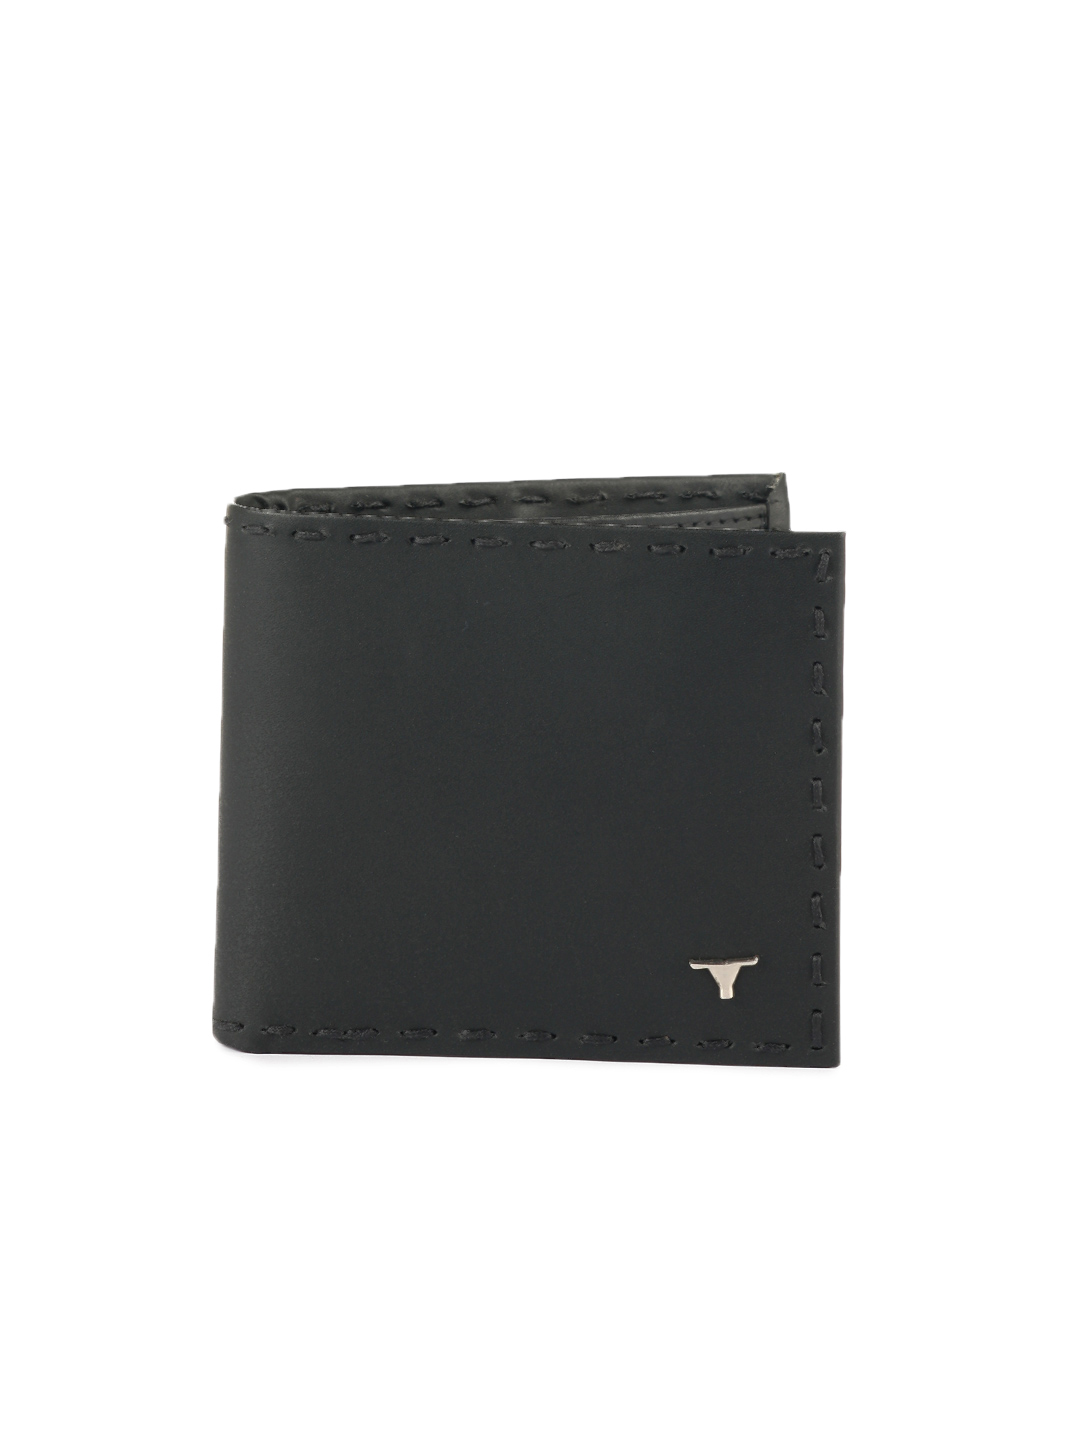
Bulchee Men Black Wallet
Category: Accessories / Wallets / Wallets
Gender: Men
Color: Black
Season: Winter 2015
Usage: Casual